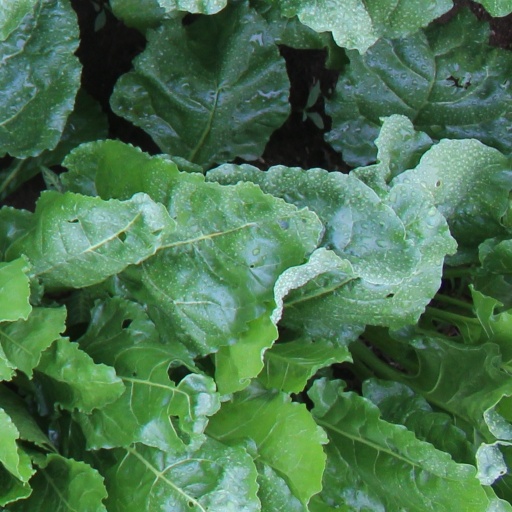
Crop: sugar beet